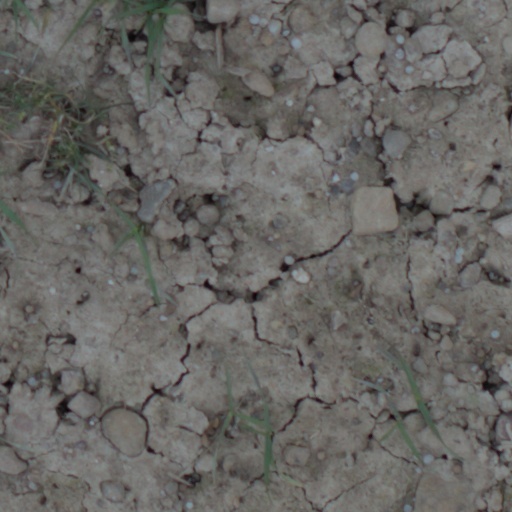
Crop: wheat